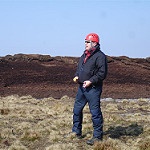
Scene: Outdoor